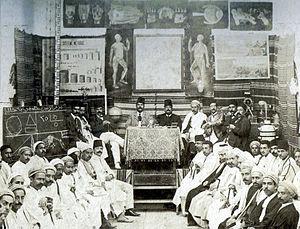
La culture de la Tunisie forme une synthèse des différentes cultures amazighe, punique, romaine, juive, chrétienne, arabe, musulmane, turque et française, qu'elle a intégrées à des degrés divers, ainsi que l'influence des dynasties successives qui ont régné sur le pays. La Tunisie a en effet été un carrefour de civilisations et sa culture, héritage de quelque 3 000 ans d'histoire, témoigne d'un pays qui, par sa position géographique en plein bassin méditerranéen, a été au cœur du mouvement d'expansion des grandes civilisations du mare nostrum et des principales religions monothéistes.
Mohamed Lasram, également orthographié Mohammed Lasram ou M'hamed Lasram, né en 1866 et décédé le 3 mars 1925, est un nationaliste tunisien.
Abdeljelil Zaouche, né le 15 décembre 1873 à La Marsa et décédé le 3 janvier 1947 à Tunis, est un homme politique et homme d'affaires tunisien.
La médersa Al Khaldounia ou simplement Khaldounia est la première école moderne de Tunisie fondée le 22 décembre 1896 à Tunis.